A Man, a Woman, and a Killer

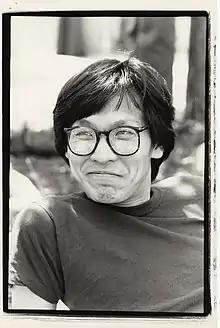
Wang in San Francisco, 1980

The story of a small-time gangster (Dick Richardson) writing his journal in a Mendocino, California, farmhouse, as he awaits a hit man who is coming to kill him. In this first part of a trilogy, realities continue to shift between the story, and the actual making of the film, as seen through unscripted scenes, real-life narrations by lead actors, and the real relationship that developed on the set between Richardson and the actress (Carolyn Zaremba) who played his girlfriend. A bumbling, local librarian (played by Ed Nylund) is mistaken for the "killer" and plays along with the game.